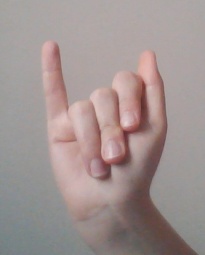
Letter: meem